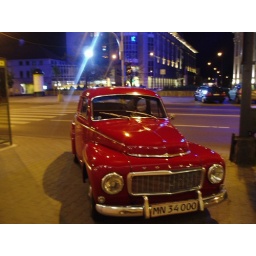
nice red car in the night